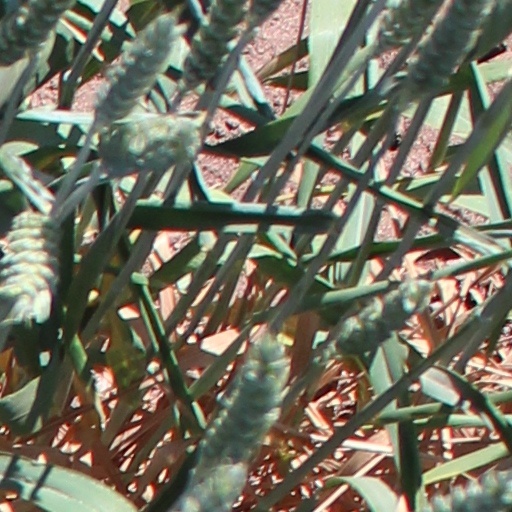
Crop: wheat